Brewster High School (Brewster, New York)

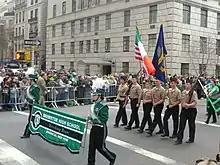
Color guard marching in Manhattan

Brewster High School is a comprehensive public secondary school in Brewster, New York, for grades 9 – 12 with an enrollment of approximately 1,100 students and over 110 teachers and support personnel.